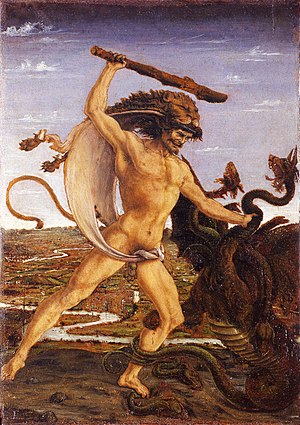
Herakles' tolv arbejder
"""Hercules og Hydraen"" malet af Antonio Pollaiuolo"
De 12 Arbejder var 12 opgaver der var pålagt Herakles, sønnen af kongen over de græske guder, Zeus, og hans dødelige elskerinde, Alkmene. Fordi Herakles var gudesøn, havde han særlige egenskaber, der adskilte ham fra de almindelige dødelige som han færdedes blandt. Han havde en styrke som 12 granvoksne mænd, og det gjorde ham i stand til at bekæmpe mange mytologiske væsner igennem hele sin levetid, hvilket også var med til at gøre ham til den største sagnhelte i græsk mytologi og den der dræbte flest uhyrer.